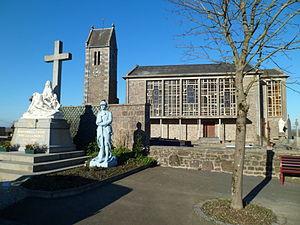
Église Sainte-Anne de fr:Villebaudon
Villebaudon est une commune française, située dans le département de la Manche en région Normandie, peuplée de 310 habitants.